Saint-Germain-du-Salembre

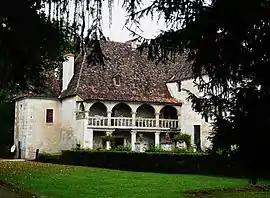
Chateau of Saint-Germain-du Salembre

Saint-Germain-du-Salembre (Limousin: "Sent German de Salembre") is a commune in the Dordogne department in Nouvelle-Aquitaine in southwestern France.